Mérens horse

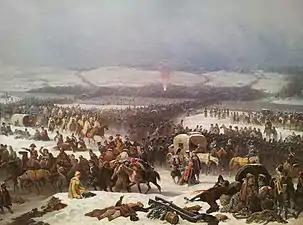
A painting of Napoleon's crossing of the Berezina, showing the many horses used by the army

The department of Ariège is known for the annual transhumance (seasonal migration) of cattle, sheep and horses, including many members of the Mérens breed. Each year, in June, hundreds of horses are moved to summer pastures at around in altitude, where they live in a semi-feral state, traveling on steep mountain paths and weathering storms and other climatic variations. In October, they return to the valleys for the winter. An old tradition, the transhumance fell out of favor, but has been reintroduced to Ariège by the association "Autrefois en Couserans". Since 2000, the association has worked with local horse breeders to promote the return to the annual practice. Around 500 Mérens make the transhumance each year. Herds are usually led by an experienced mare marked with a bell, as is done with cattle. A stallion can accompany the mares with foals to maintain cohesion of the herd and prevent it from mixing with other herds on the mountain slopes. The behavior of transhumant herds is midway between that of feral horses and domesticated horses who are around humans year-round. Some horses, raised high in the mountains, stay there year-round and do not perform the transhumance.